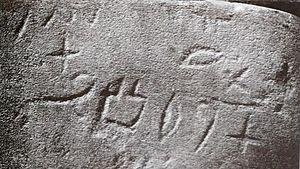
Sarabit al-Khadim « montagne du serviteur », est une localité dans le sud-ouest de la péninsule du Sinaï où la pierre de turquoise était extraite massivement des gisements durant l'Antiquité, principalement par les anciens Égyptiens.